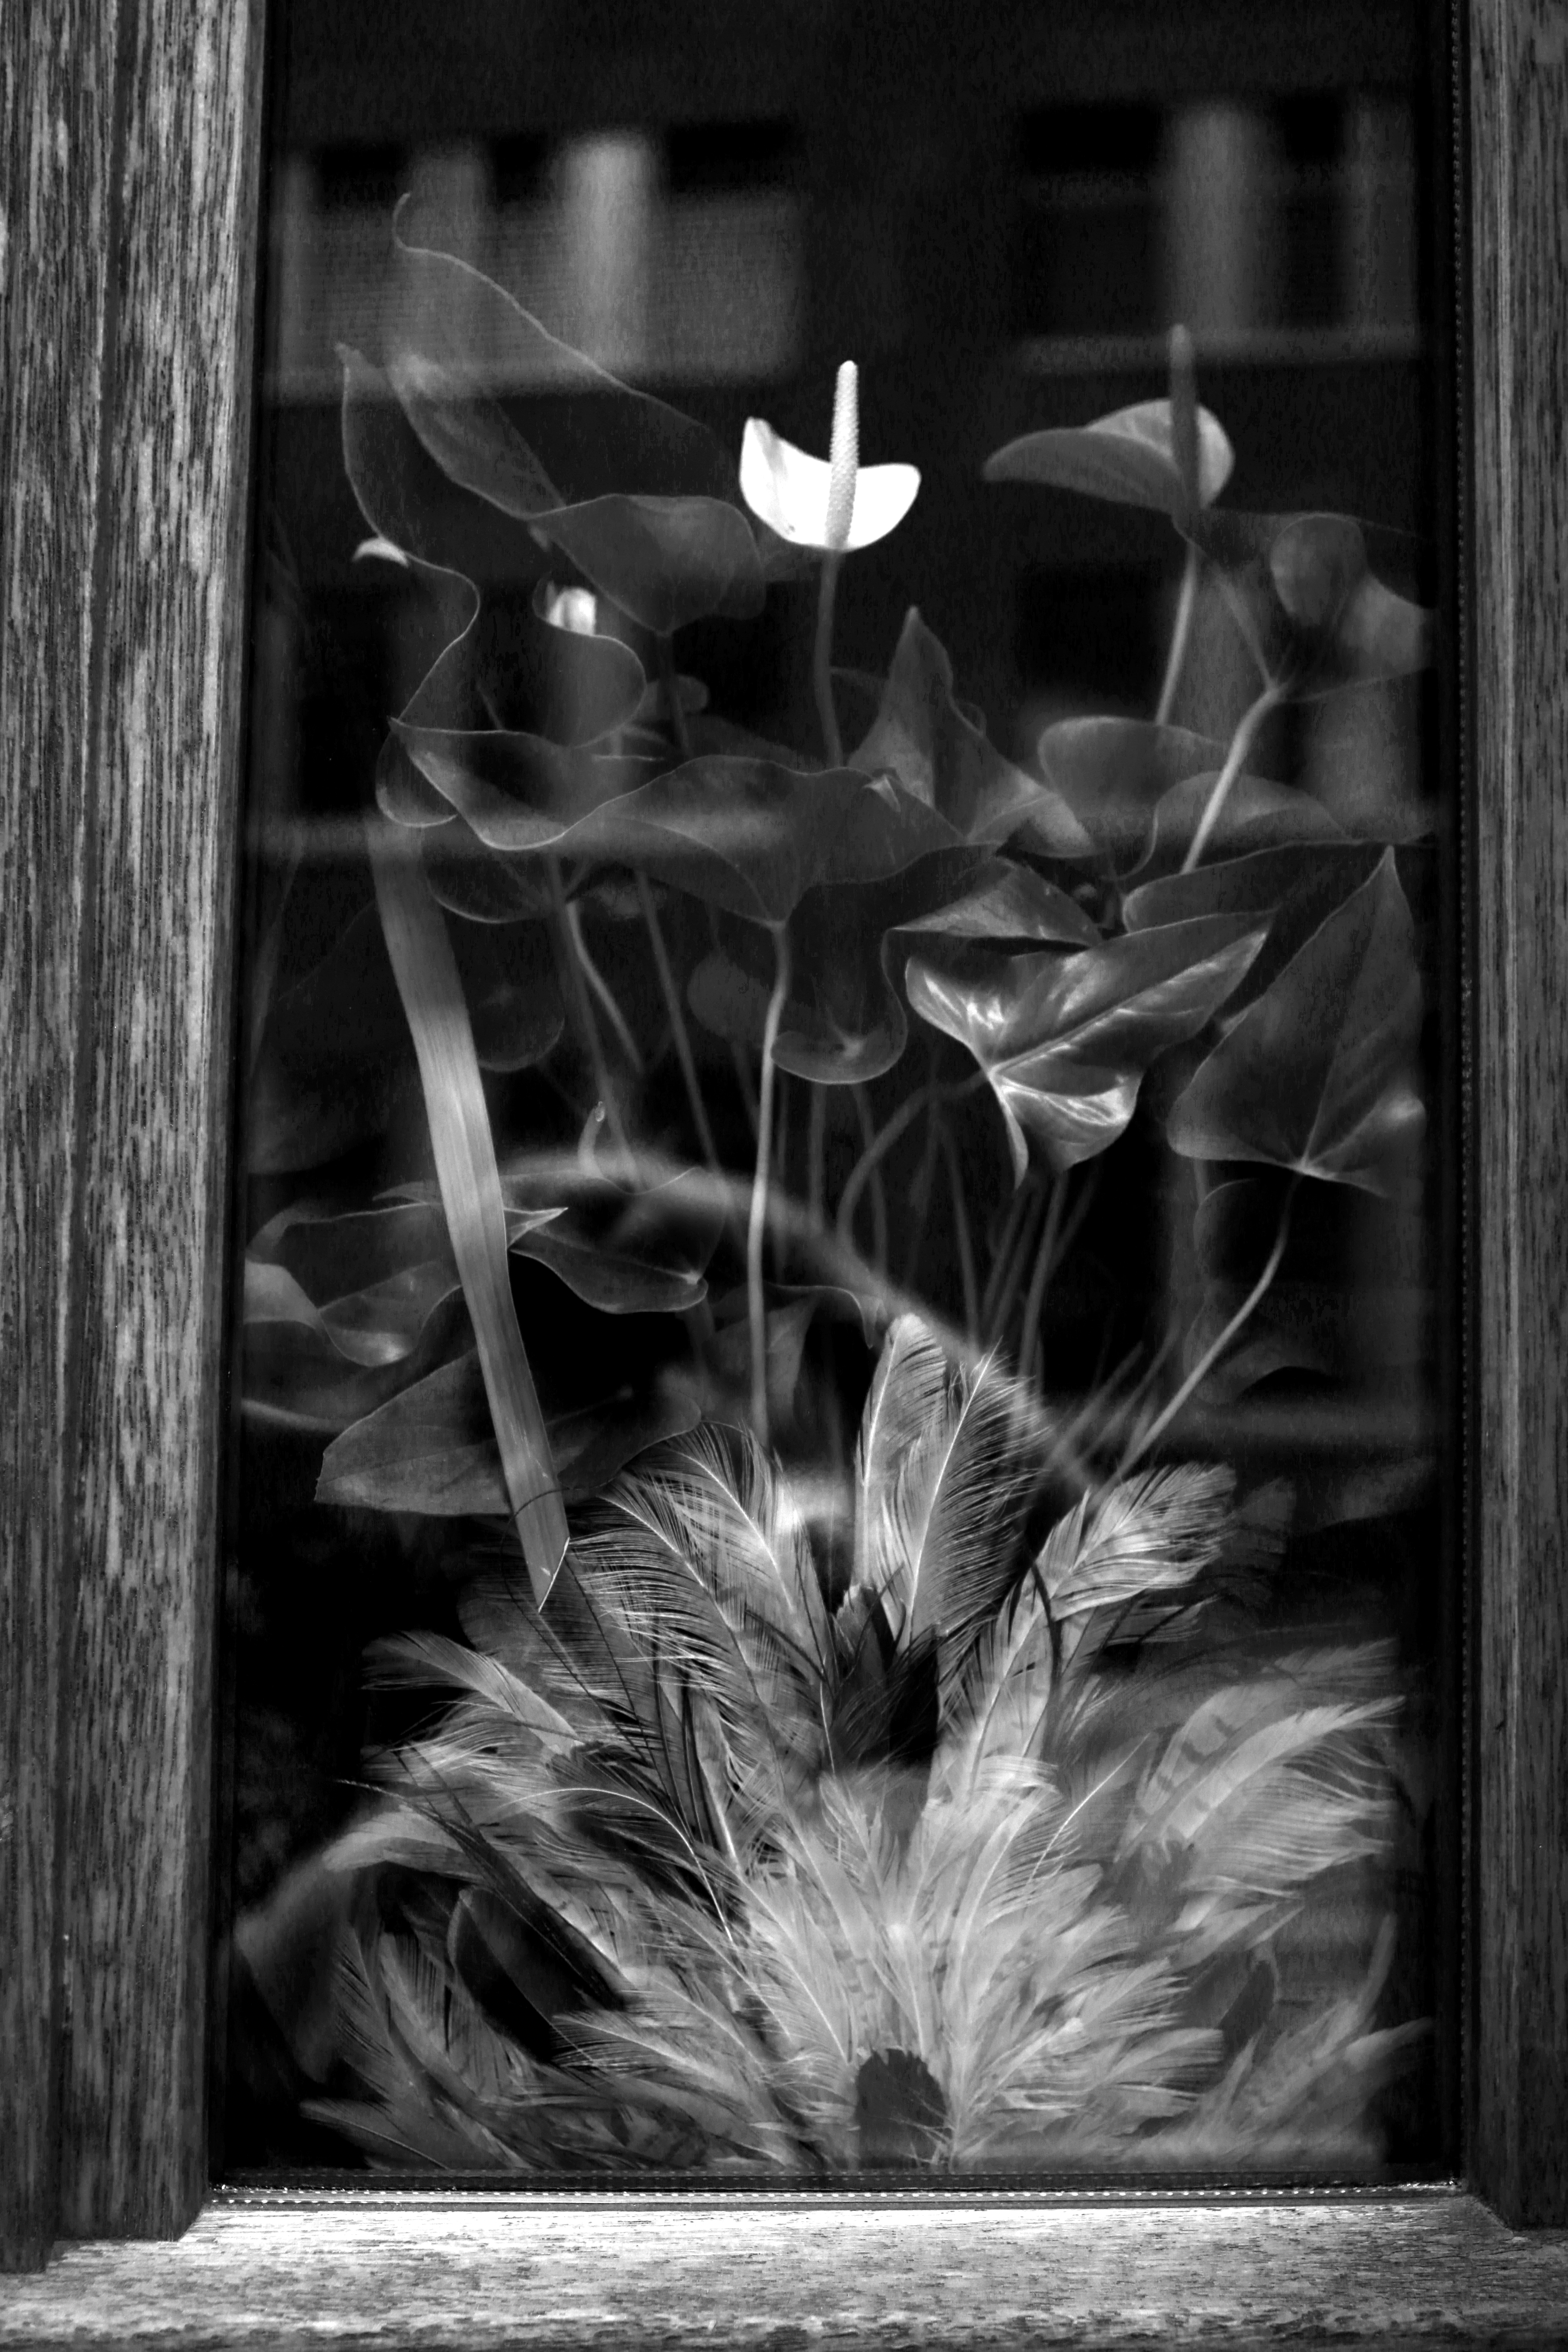
black and white, white, photography, flower, window, heidelberg, darkness, black, monochrome, feather, bw, blackandwhite, blackwhite, feathers, photograph, germany, alemania, allemagne, fenster, sw, schwarzweiss, schwarzweis, badenwrttemberg, federn, feder, germania, kurpfalz, badenwurtemberg, schwarzweissfotografie, schwarzweisfotografie, still life photography, monochrome photography